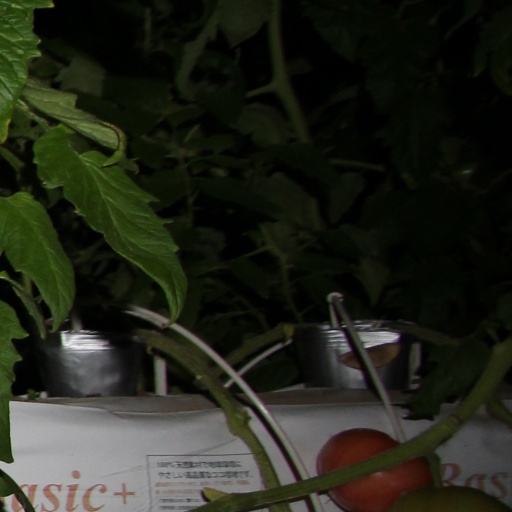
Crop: tomato